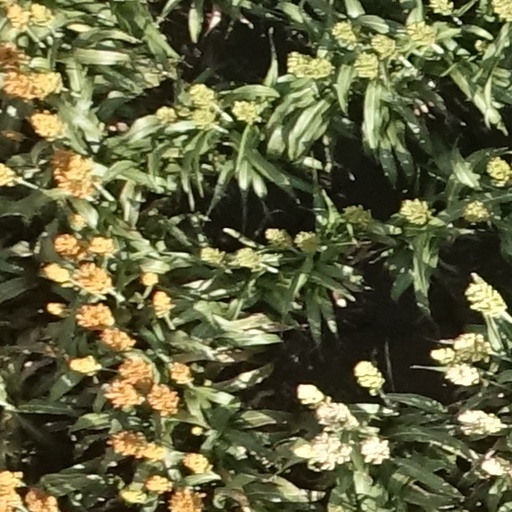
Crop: sorghum